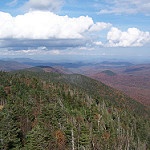
Label: mountain